Udema

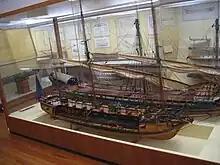
Contemporary model of the udema "Thorborg" (built in 1772) at the Maritime Museum in Stockholm. The centerline armament of the "Thorborg" was housed under a deck structure that covered the guns while leaving the rowing positions open to the elements.

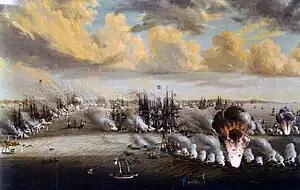
Contemporary Swedish painting of the Battle of Svensksund where an udema was one of the few Swedish vessels lost

The first udema was built in 1760 and had two masts (mainmast and foremast) that were originally rigged with lateen sails. It was later provided with a square sail rig similar to that of a polacca bark without topgallant sails. It had a low hull with a small quarterdeck structure and an arrangement of guns that was unique for its time. Its main armament consisted of a single line of eight 12-pound guns along the centerline of the ship and two 12-pounders in the bow facing forwards. The centerline guns used pivoting carriages that could be rotated 360 degrees and aimed to either side of the ship, similar to the main guns of the dreadnought battleships of the 20th century.